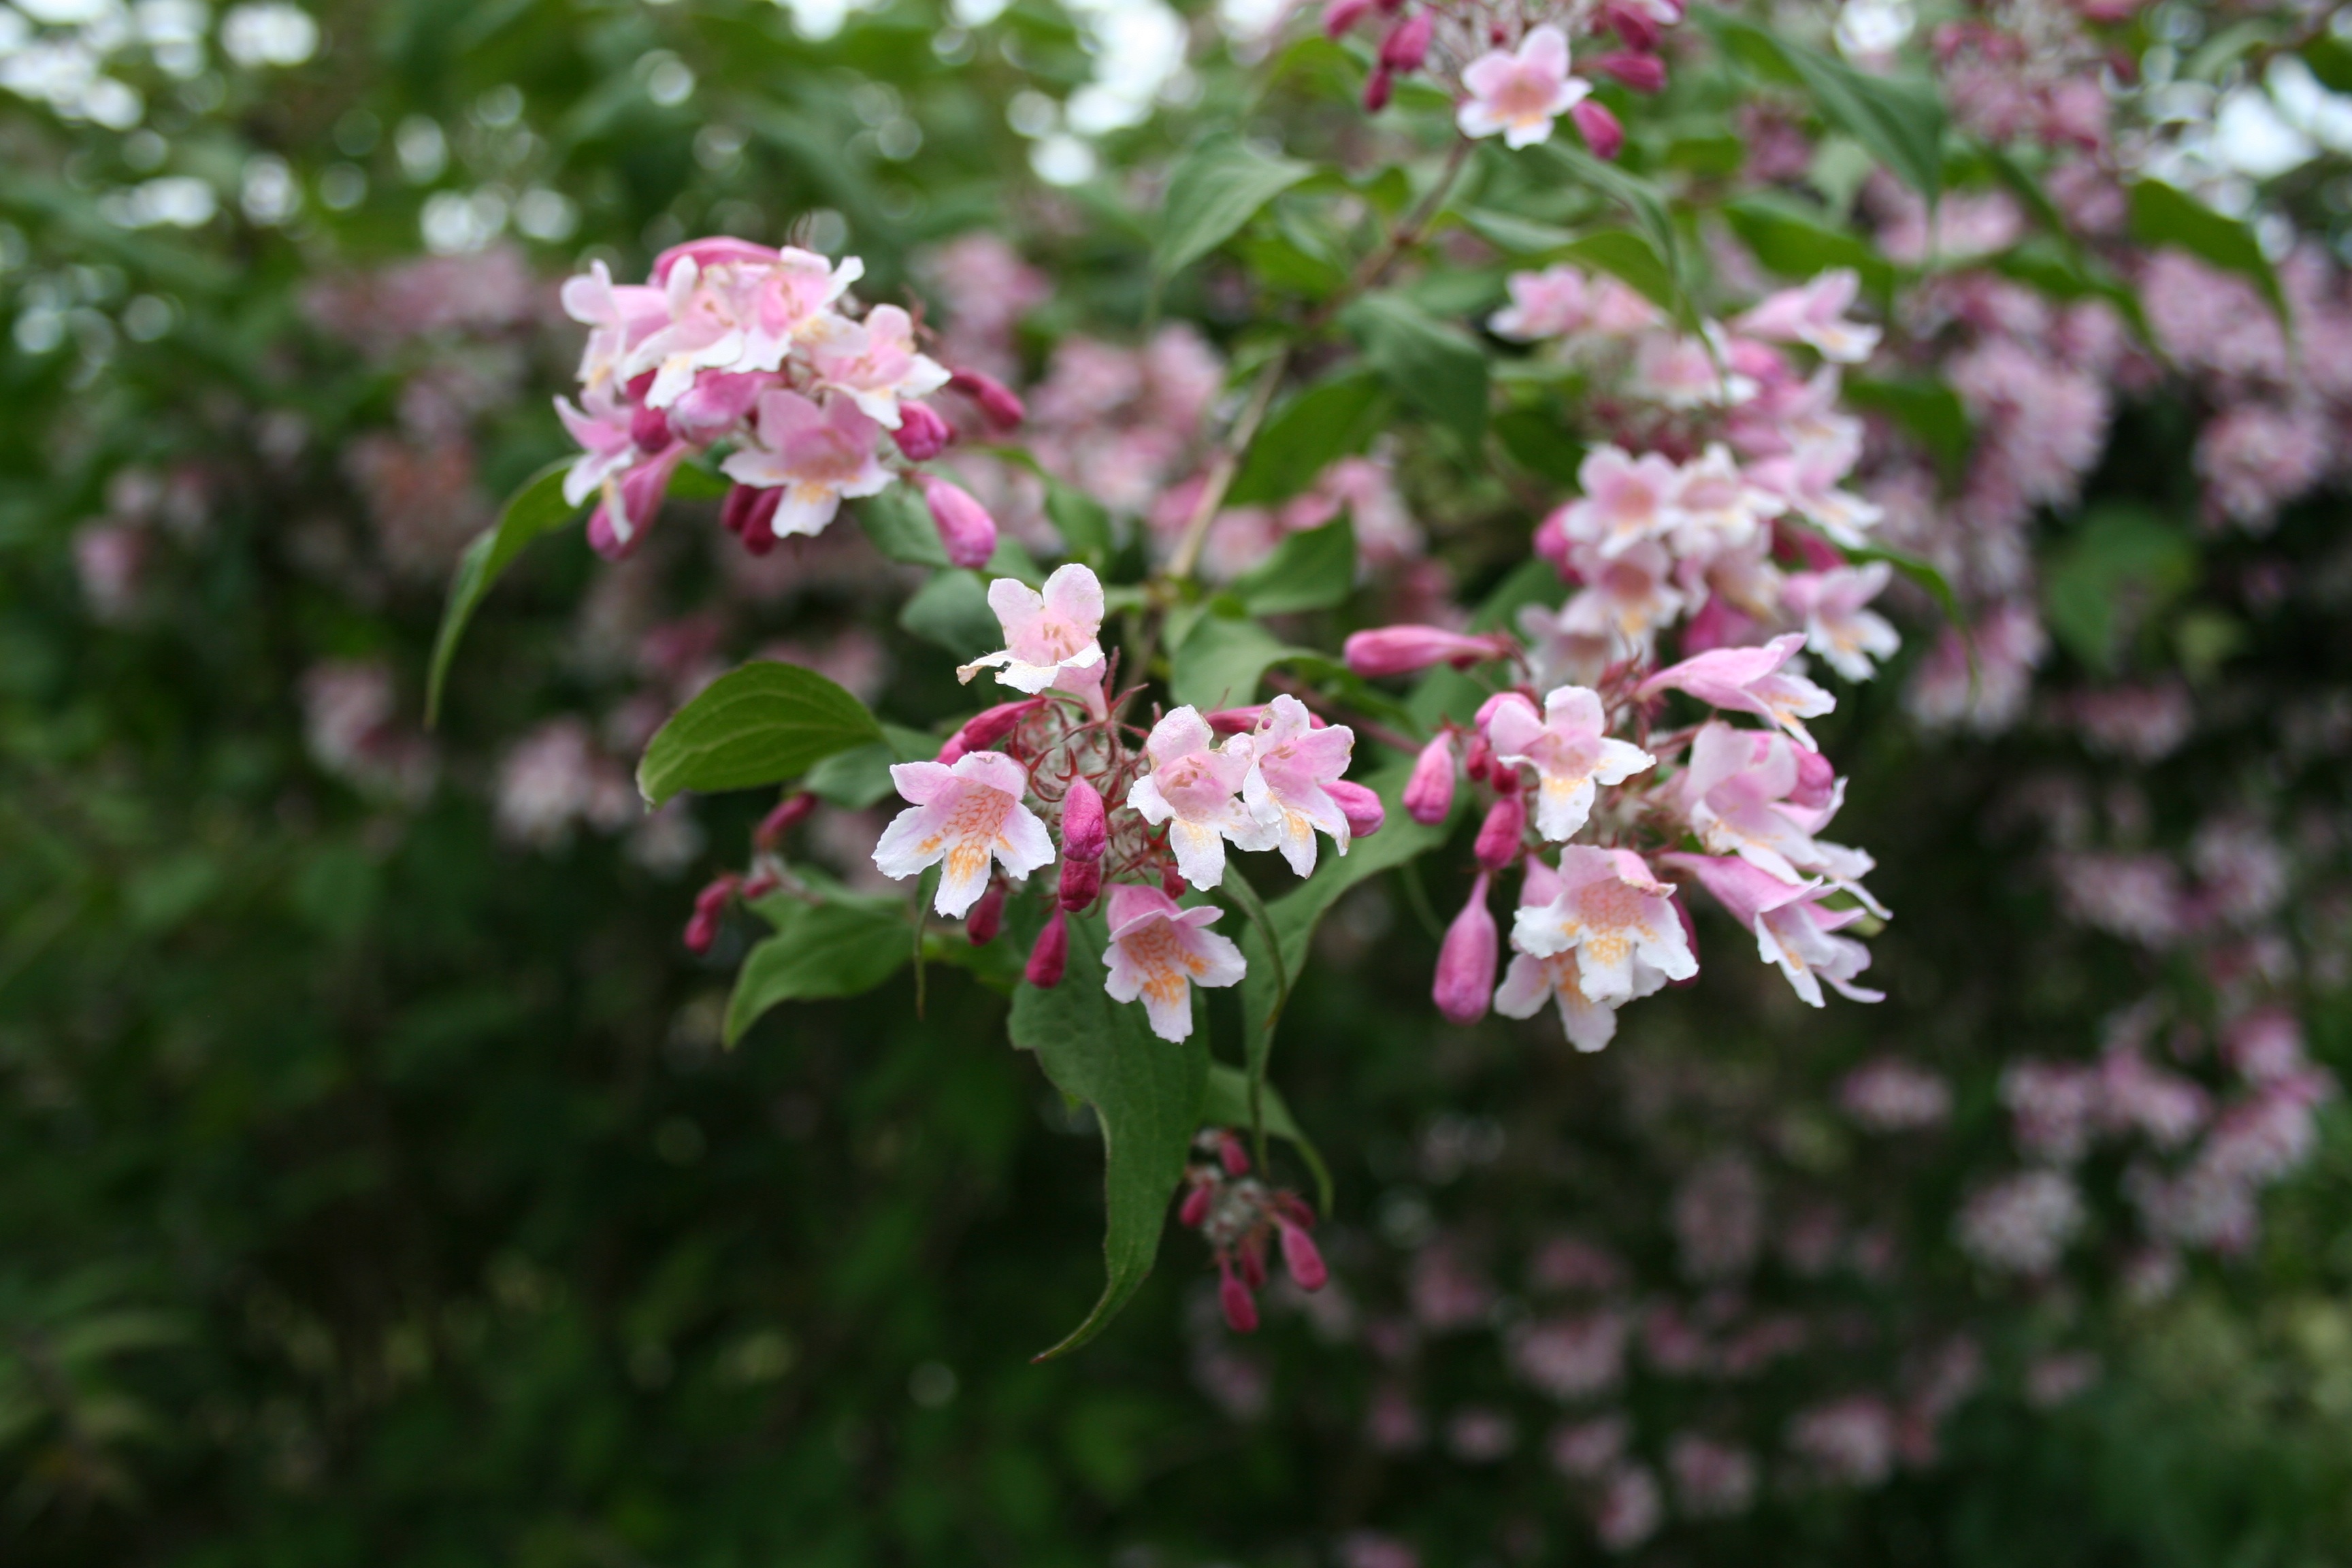
nature, blossom, plant, flower, bush, herb, botany, garden, pink, close, flora, wildflower, flowers, shrub, shrubs, lilac, flowering plant, flowering shrub, spiere, land plant